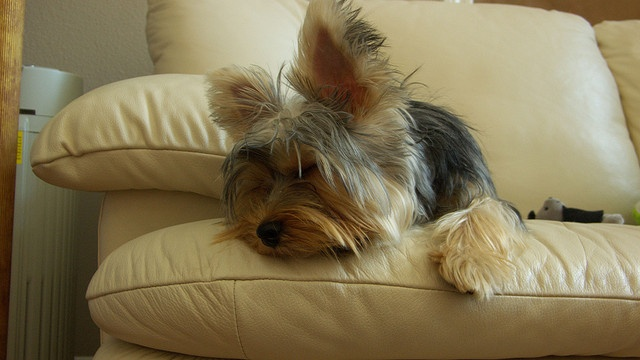
A small dog laying on top of a white couch.
A dog lying asleep on a leather white couch.
A brown and black dog on a tan leather sofa.
A very cute little dog laying on a couch.
A small dog laying on a couch sleeping.